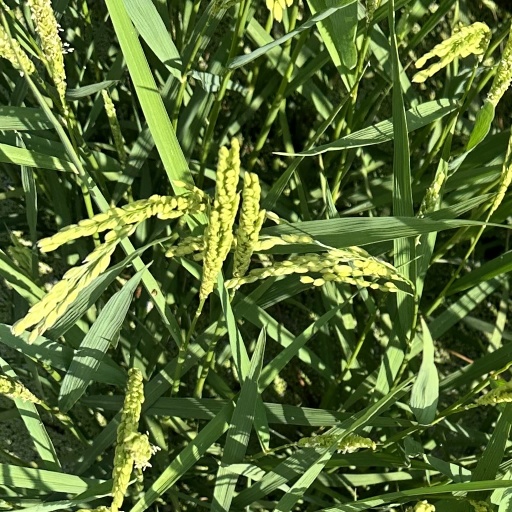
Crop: rice